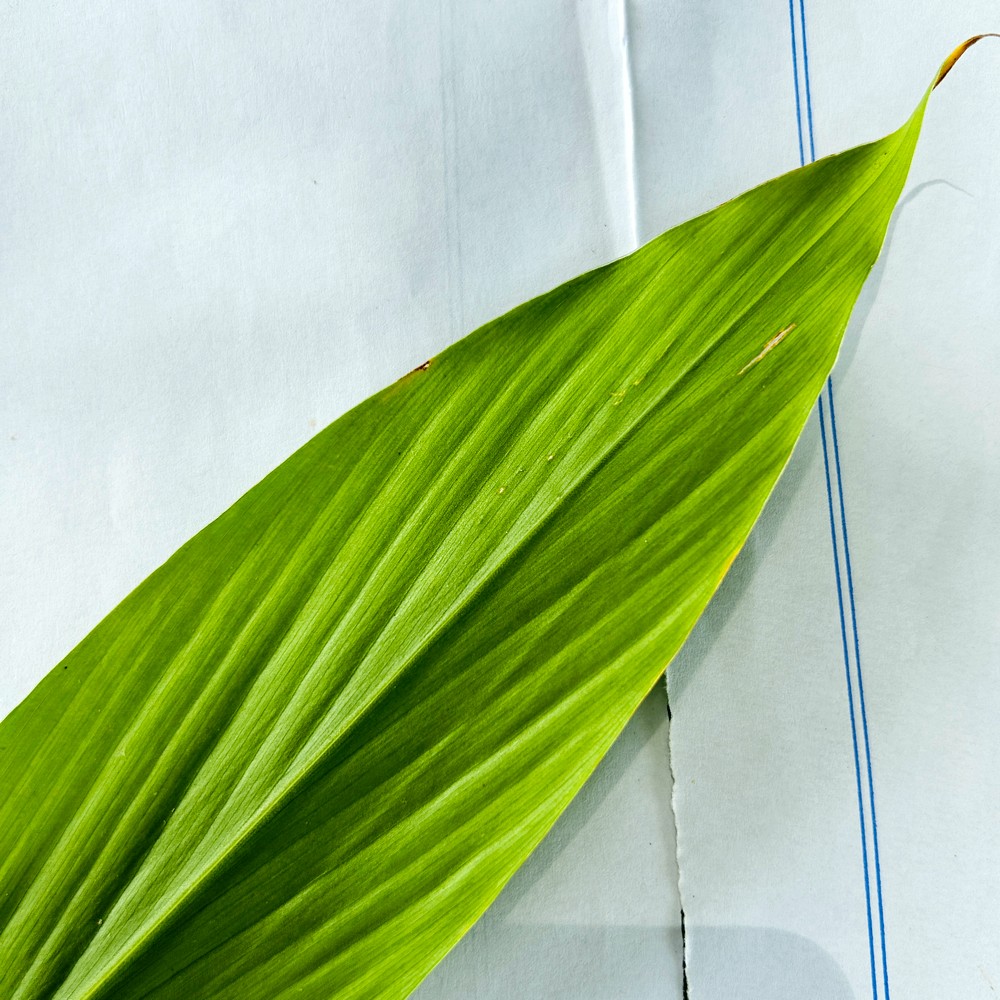
Label: Healthy Leaf